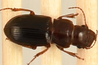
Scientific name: Cratacanthus dubius
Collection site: North Sterling NEON (STER), plot STER_029